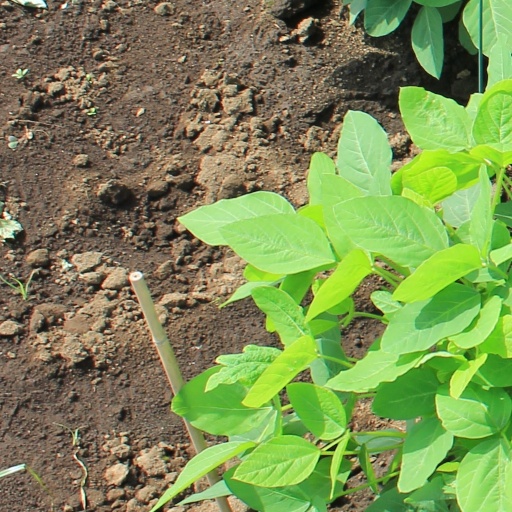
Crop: soybean